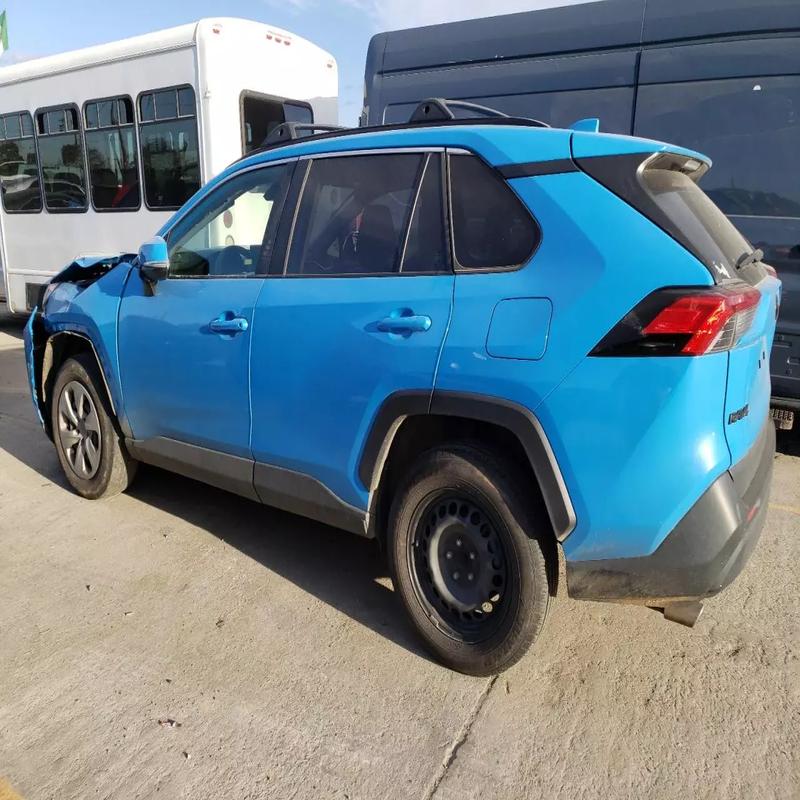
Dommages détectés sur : capot, aile avant gauche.
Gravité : majeur